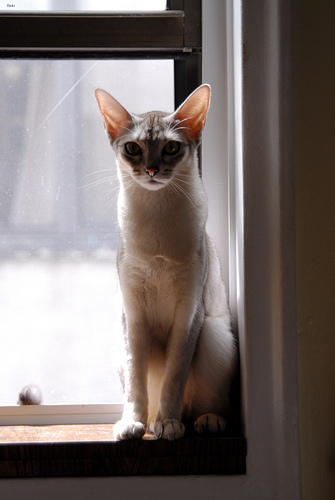
Breed: abyssinian